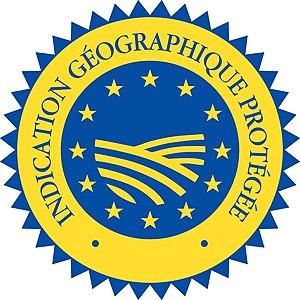
Logo de l'IGP
Excellence végétale est une association française créée en 2009 et qui rassemble un ensemble d'acteurs de la filière horticole